Røros Line

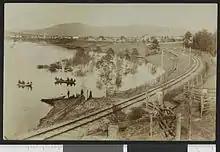
The line through Tynset sometime between 1907 and 1912

Proposals for an extension from Grundset to Åmot was made in 1864, which would allow the railway to connect to the steamships operating on Storsjøen, by placing the end station at Rena where the river Renaelva empties into Glomma. This part of the line was less controversial than later parts and was approved by Parliament with 80 against 21 votes. The segment was initially named the Grundset–Aamot Line. Construction started soon after the parliamentary decision and was easy due to the flat valley the line was built through. Grundset Station was dismantled and the station building moved to Rena Station, the new terminus. The depot and turntable were moved to Elverum Station, which received an upgrade. The line was operational in September 1871 and officially opened on 19 October.